The Village Pet Store and Charcoal Grill

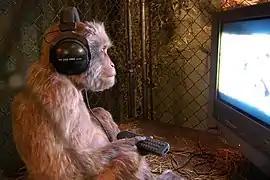

The Village Pet Store and Charcoal Grill is an art installation by Banksy. Held in Greenwich Village in 2008, it marked the graffiti artist's first official exhibition in New York. The installation took the form of a fake pet shop and aimed to question "our relationship with animals and the ethics and sustainability of factory farming".